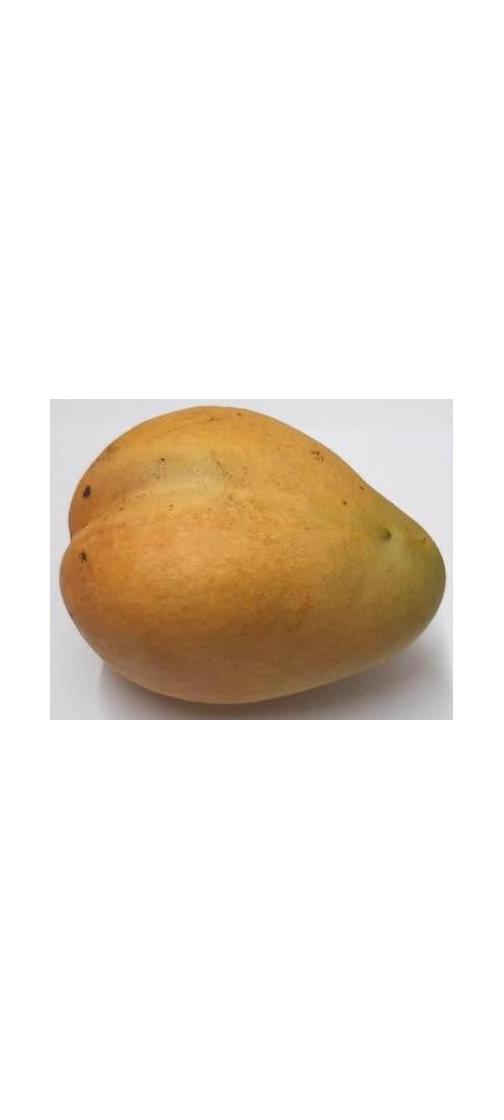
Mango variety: Bari-11